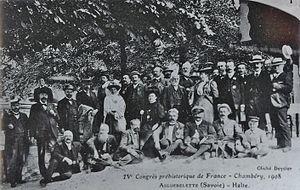
Photographie de préhistoriens et de leurs épouses rassemblés à Aiguebelette-le-Lac durant le IVe Congrès préhistorique de France qui s'est tenu à Chambéry (Savoie) en 1908.
Le lac d'Aiguebelette est un lac naturel situé en France dans le département de la Savoie en région Auvergne-Rhône-Alpes.